Crib barn

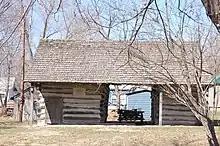
Reese Family Log Barn, Novinger, Missouri U.S.A. National Register of Historic Places 79001344

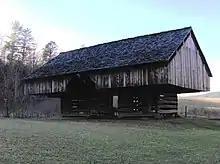
Double-cantilever, two-crib barn at the Tipton Place in Cades Cove, Great Smokey Mountain National Park, in East Tennessee. The cantilever barn design, which is Western European in origin, is common throughout Southern Appalachia but rare elsewhere in North America. National Register of Historic Places 77000111

Crib barns were a popular type of barn found throughout the U.S. south and southeast regions. Crib barns were especially ubiquitous in the Appalachian and Ozark Mountain states of North Carolina, Virginia, Kentucky, Tennessee, Missouri, East Oklahoma and Arkansas.